The Time Traveler's Wife (film)

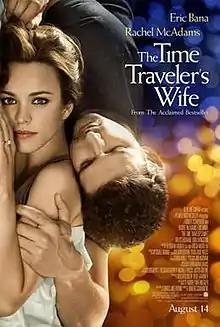
Theatrical release poster

The Time Traveler's Wife is a 2009 American romantic science fiction drama film based on Audrey Niffenegger's 2003 novel. Directed by Robert Schwentke, the film stars Eric Bana, Rachel McAdams, and Ron Livingston. The story follows Henry DeTamble (Bana), a Chicago librarian with a paranormal genetic disorder that causes him to randomly time travel. He tries to build a romantic relationship with Clare Abshire (McAdams), whom he meets when she is a child, and who later becomes his wife.